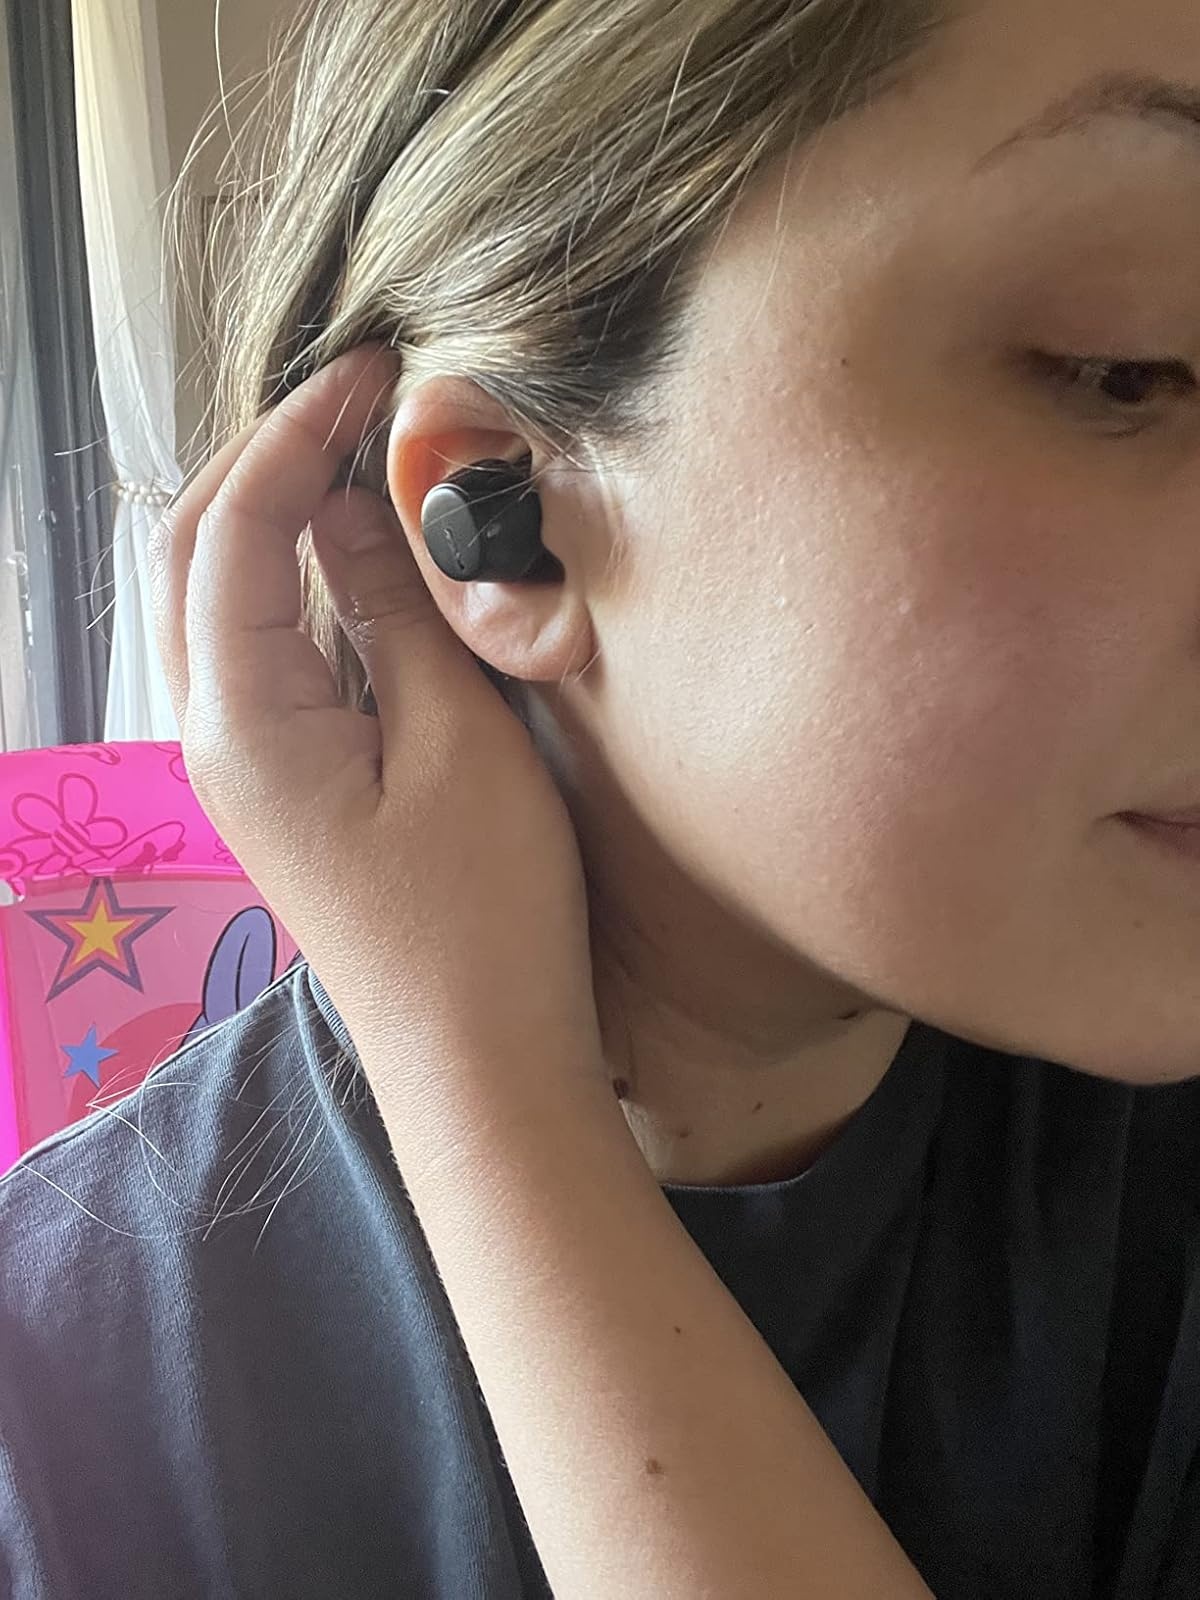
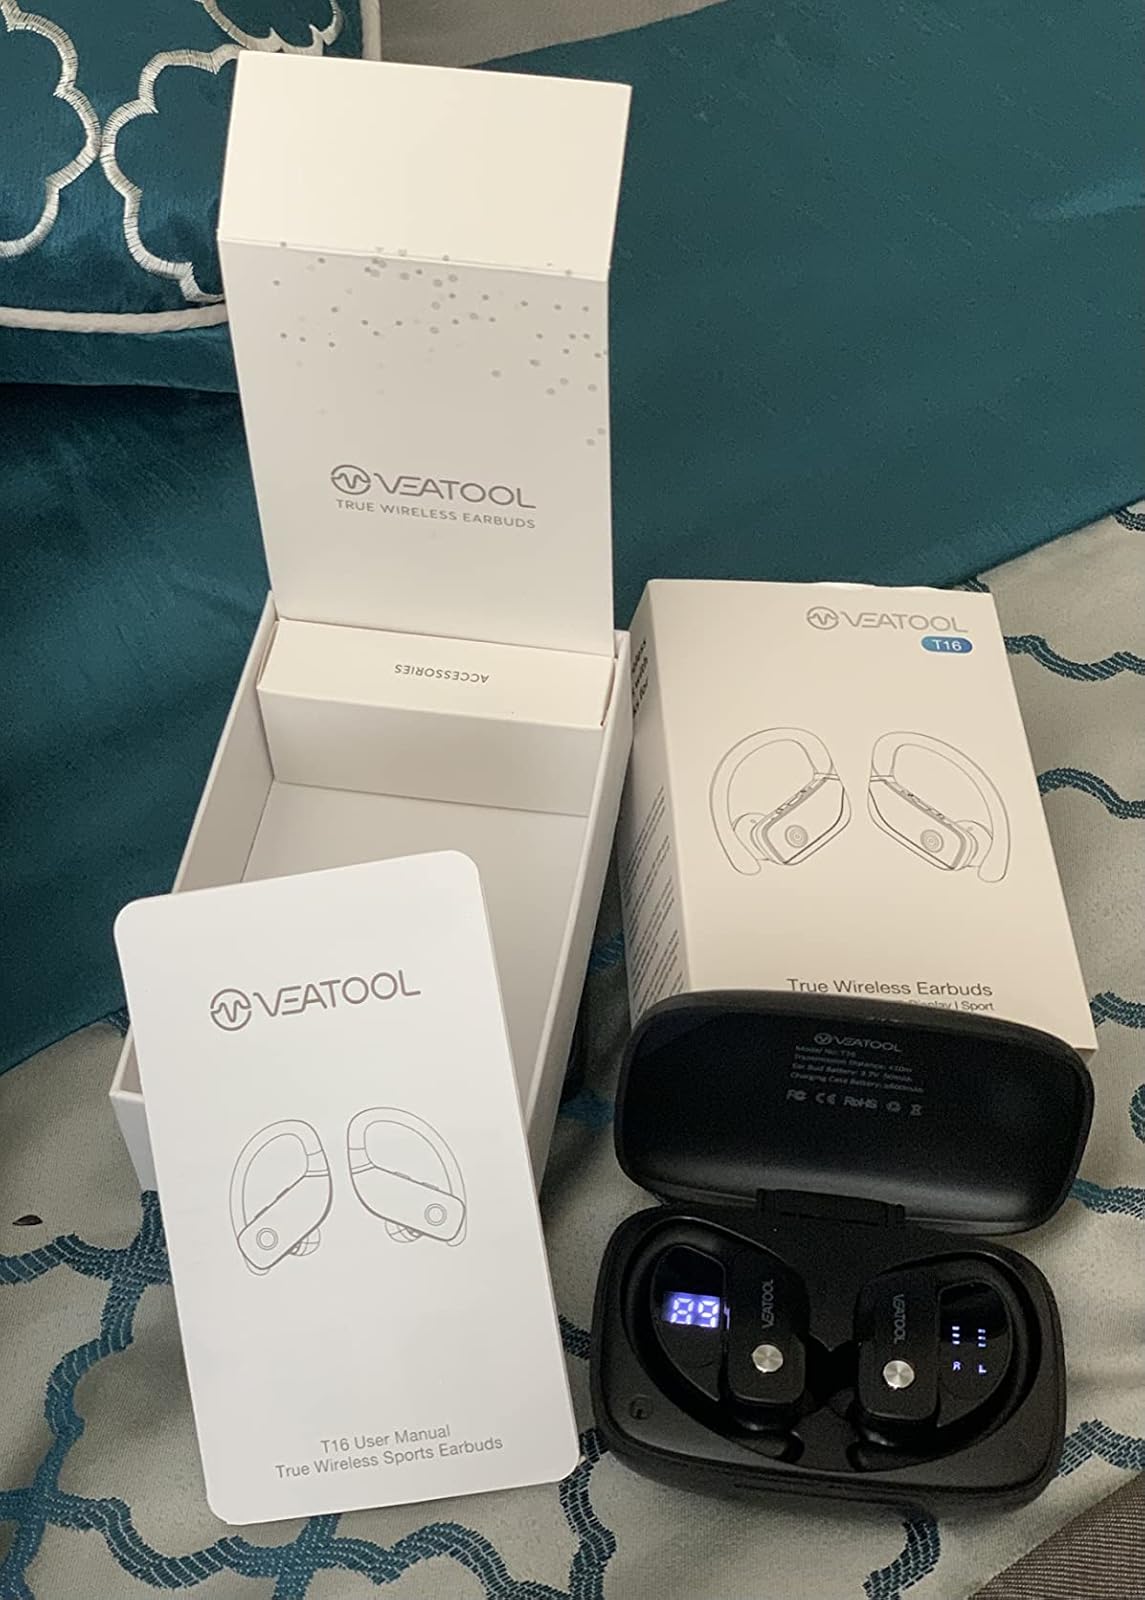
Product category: earbuds
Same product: no